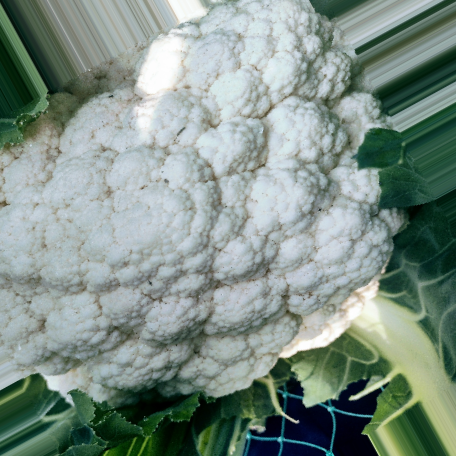
Label: Disease Free